Stalemate in Southern Palestine

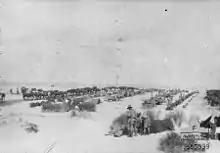
4th Light Horse Regiment bivouacs and horse lines at Khan Yunis in August 1917

Chauvel's Desert Column became responsible for the open eastern flank which extended the front line across no-man's-land to the south–west of Beersheba. "The Column Commander wishes to emphasise the necessity for the most vigorous aggressive action and to remind all commanders that their horses enable them to get quickly to the flank of the enemy – which should be the sole object in any operation." When ordered, the Imperial Mounted Division, which was in reserve, was to saddle up at once and move to the road junction south of El Melek, where orders would be received from Desert Column headquarters, which would also move forward. It would be important that mounted units be engaged as far as possible to the east or to the south. Every effort would be made to make the Um Siri to El Buqqar line untenable for the attackers, and at every encounter the Ottoman cavalry was to be "severely dealt with."